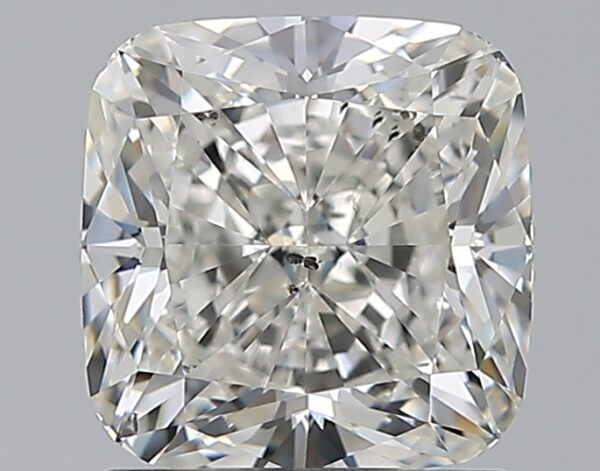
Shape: cushion
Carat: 1.71
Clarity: SI1
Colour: H
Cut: VG
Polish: EX
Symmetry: EX
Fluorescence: N
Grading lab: GIA
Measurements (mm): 6.55 x 6.43 x 4.5